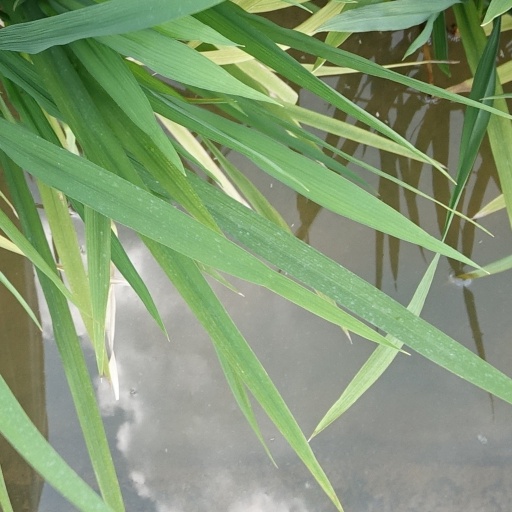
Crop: rice